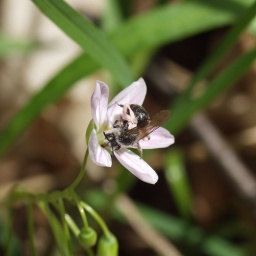
A ground bee covered in pink nectar